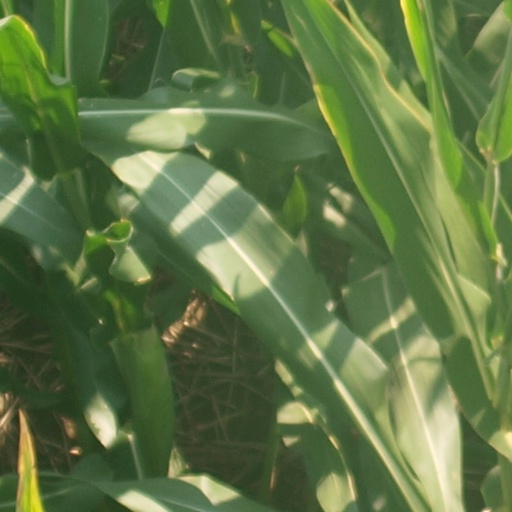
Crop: maize; corn